Sky position (RA, Dec in degrees): 122.53, 29.667
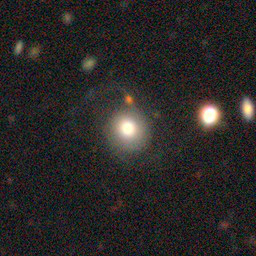
Galaxy morphology: Round Smooth Galaxies